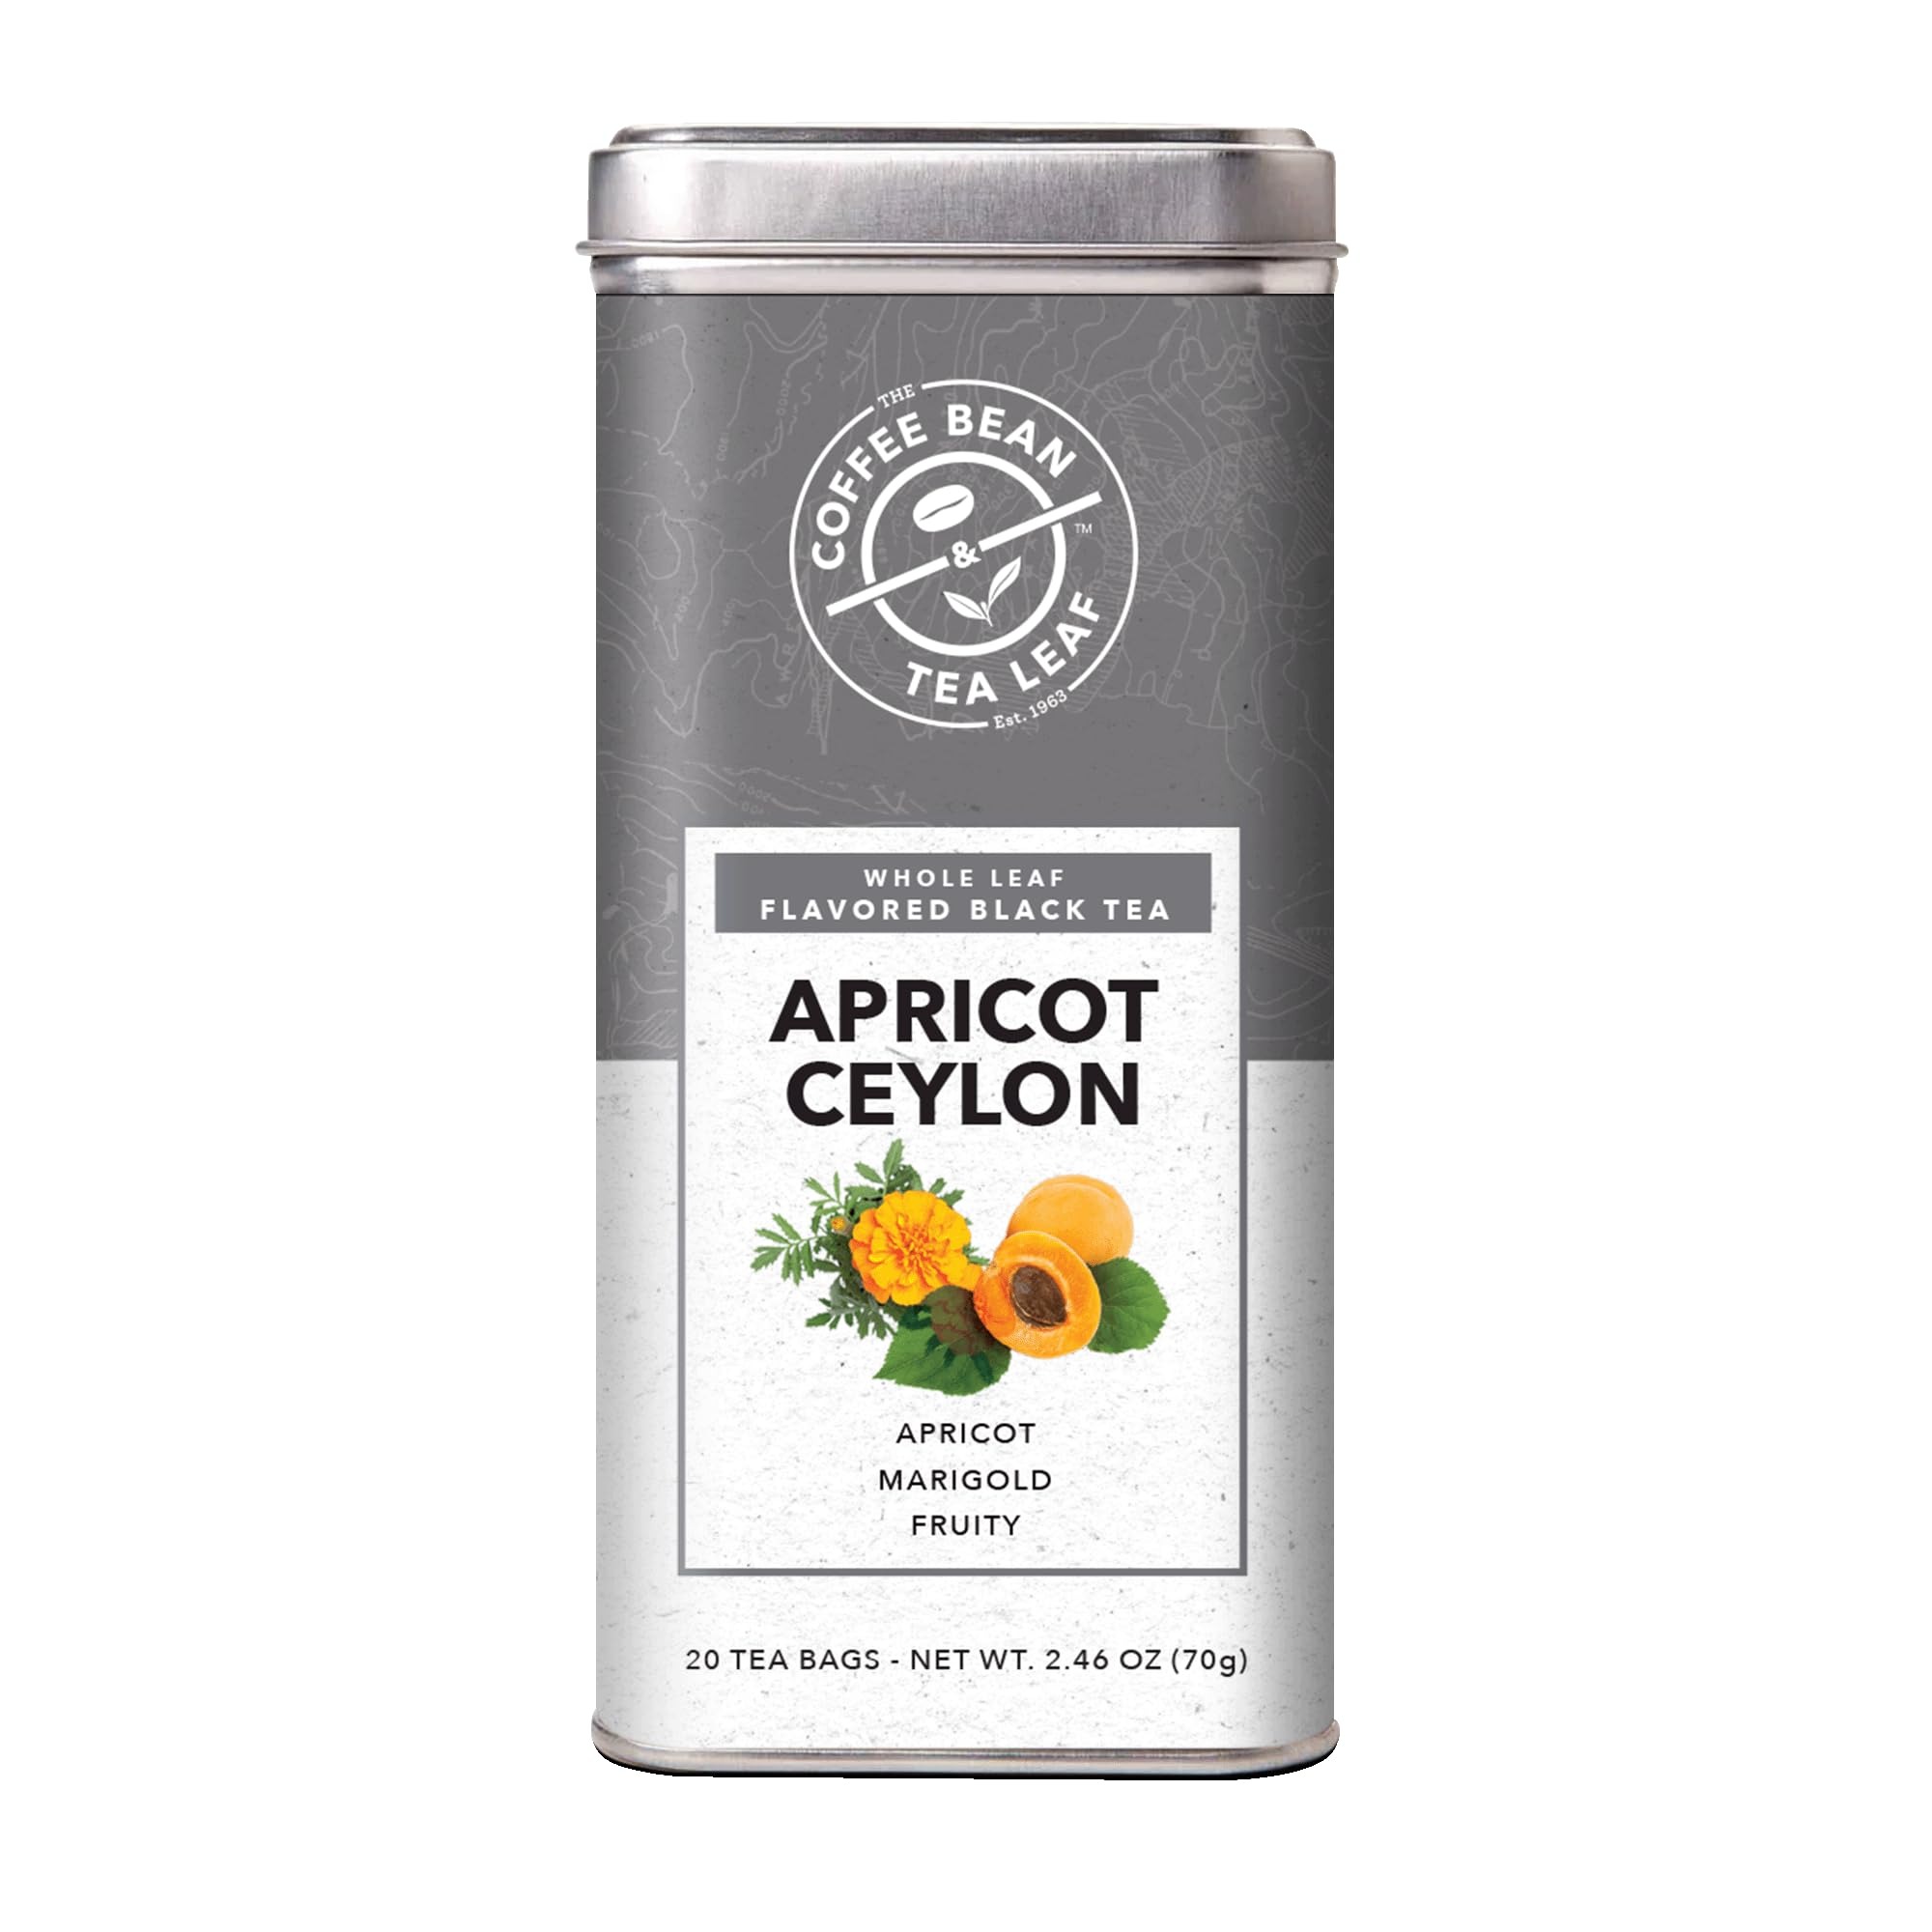
Item Name: The Coffee Bean & Tea Leaf, Tea, Hand-Picked Apricot Ceylon, 20-Count Tin
Bullet Point 1: Apricot Ceylon
Bullet Point 2: Marigold Fruity
Value: 20.0
Unit: Count

Price: 13.95